Automatic Colt Pistol

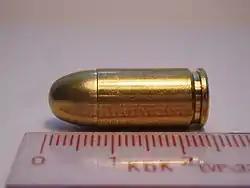
Rimless .380 ACP cartridge

Automatic Colt Pistol (ACP) denotes various John Moses Browning cartridge designs primarily used in Colt and Fabrique Nationale de Herstal semi-automatic pistols. All of these cartridges are straight-sided and appear similar. The .32 ACP, .38 ACP, and .25 ACP are semi-rimmed and headspace on the rim, while the rimless .45 ACP and .380 ACP headspace on the mouth of the case.